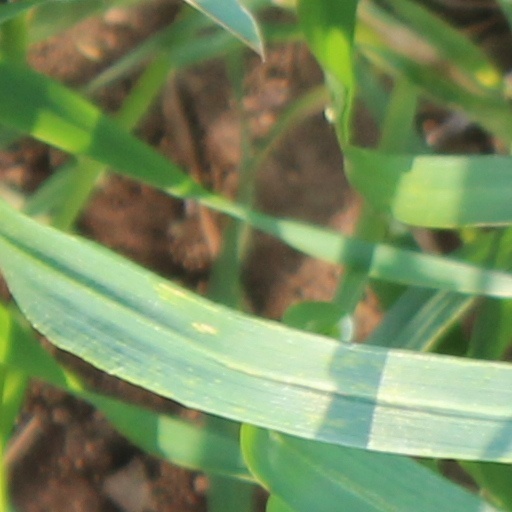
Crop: wheat